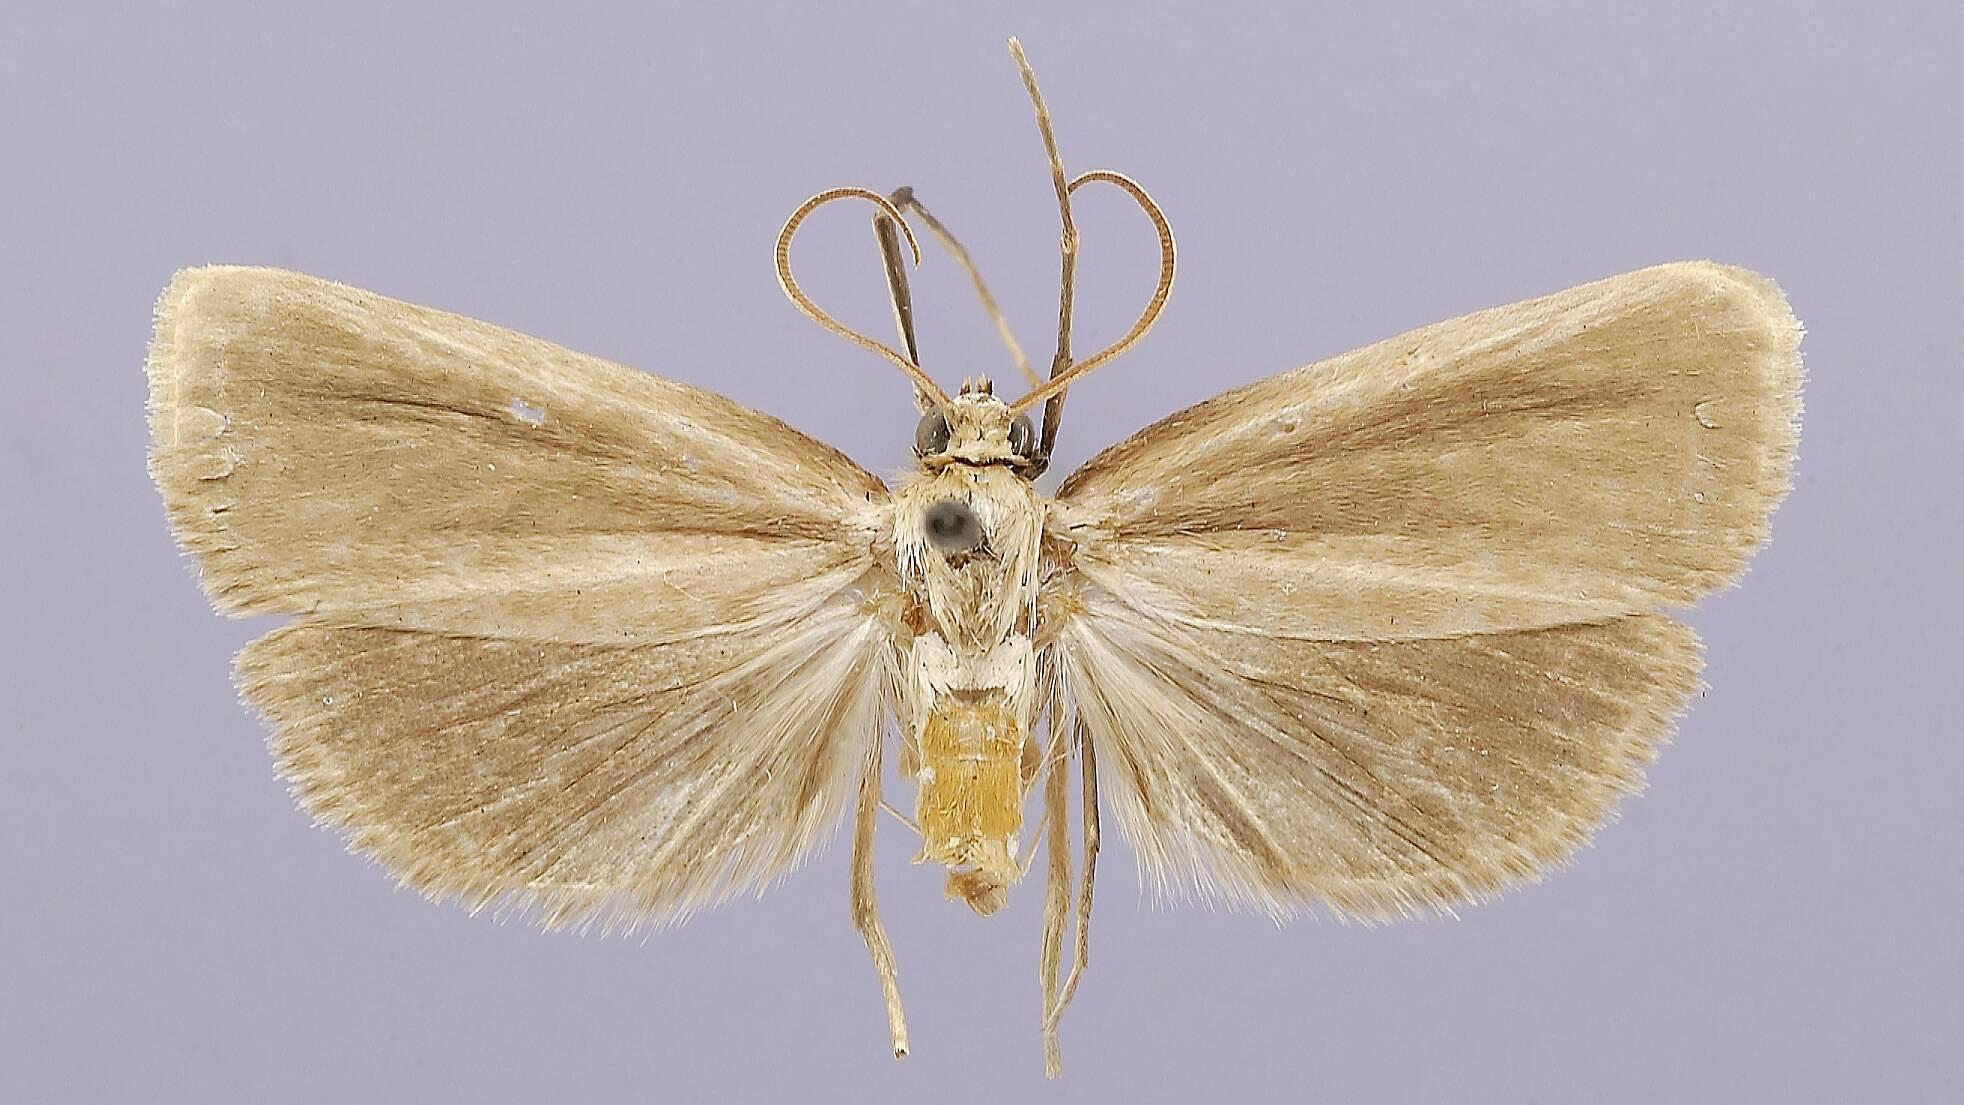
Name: Storteria unicolor
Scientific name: Storteria unicolor Barnes & McDunnough
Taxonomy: Animalia, Arthropoda, Insecta, Lepidoptera, Pyralidae
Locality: Everglades, [Not Stated], Florida, United States